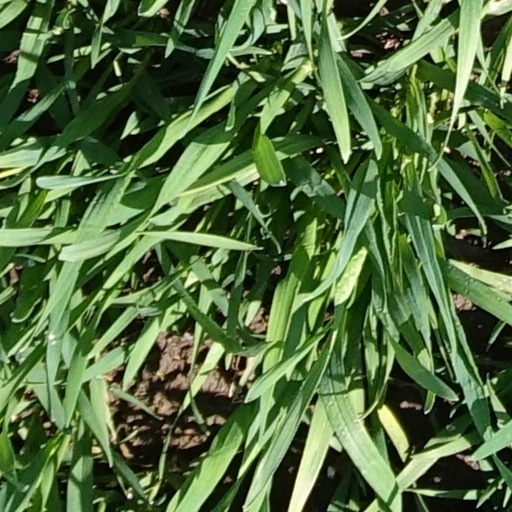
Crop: wheat